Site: brandenburg
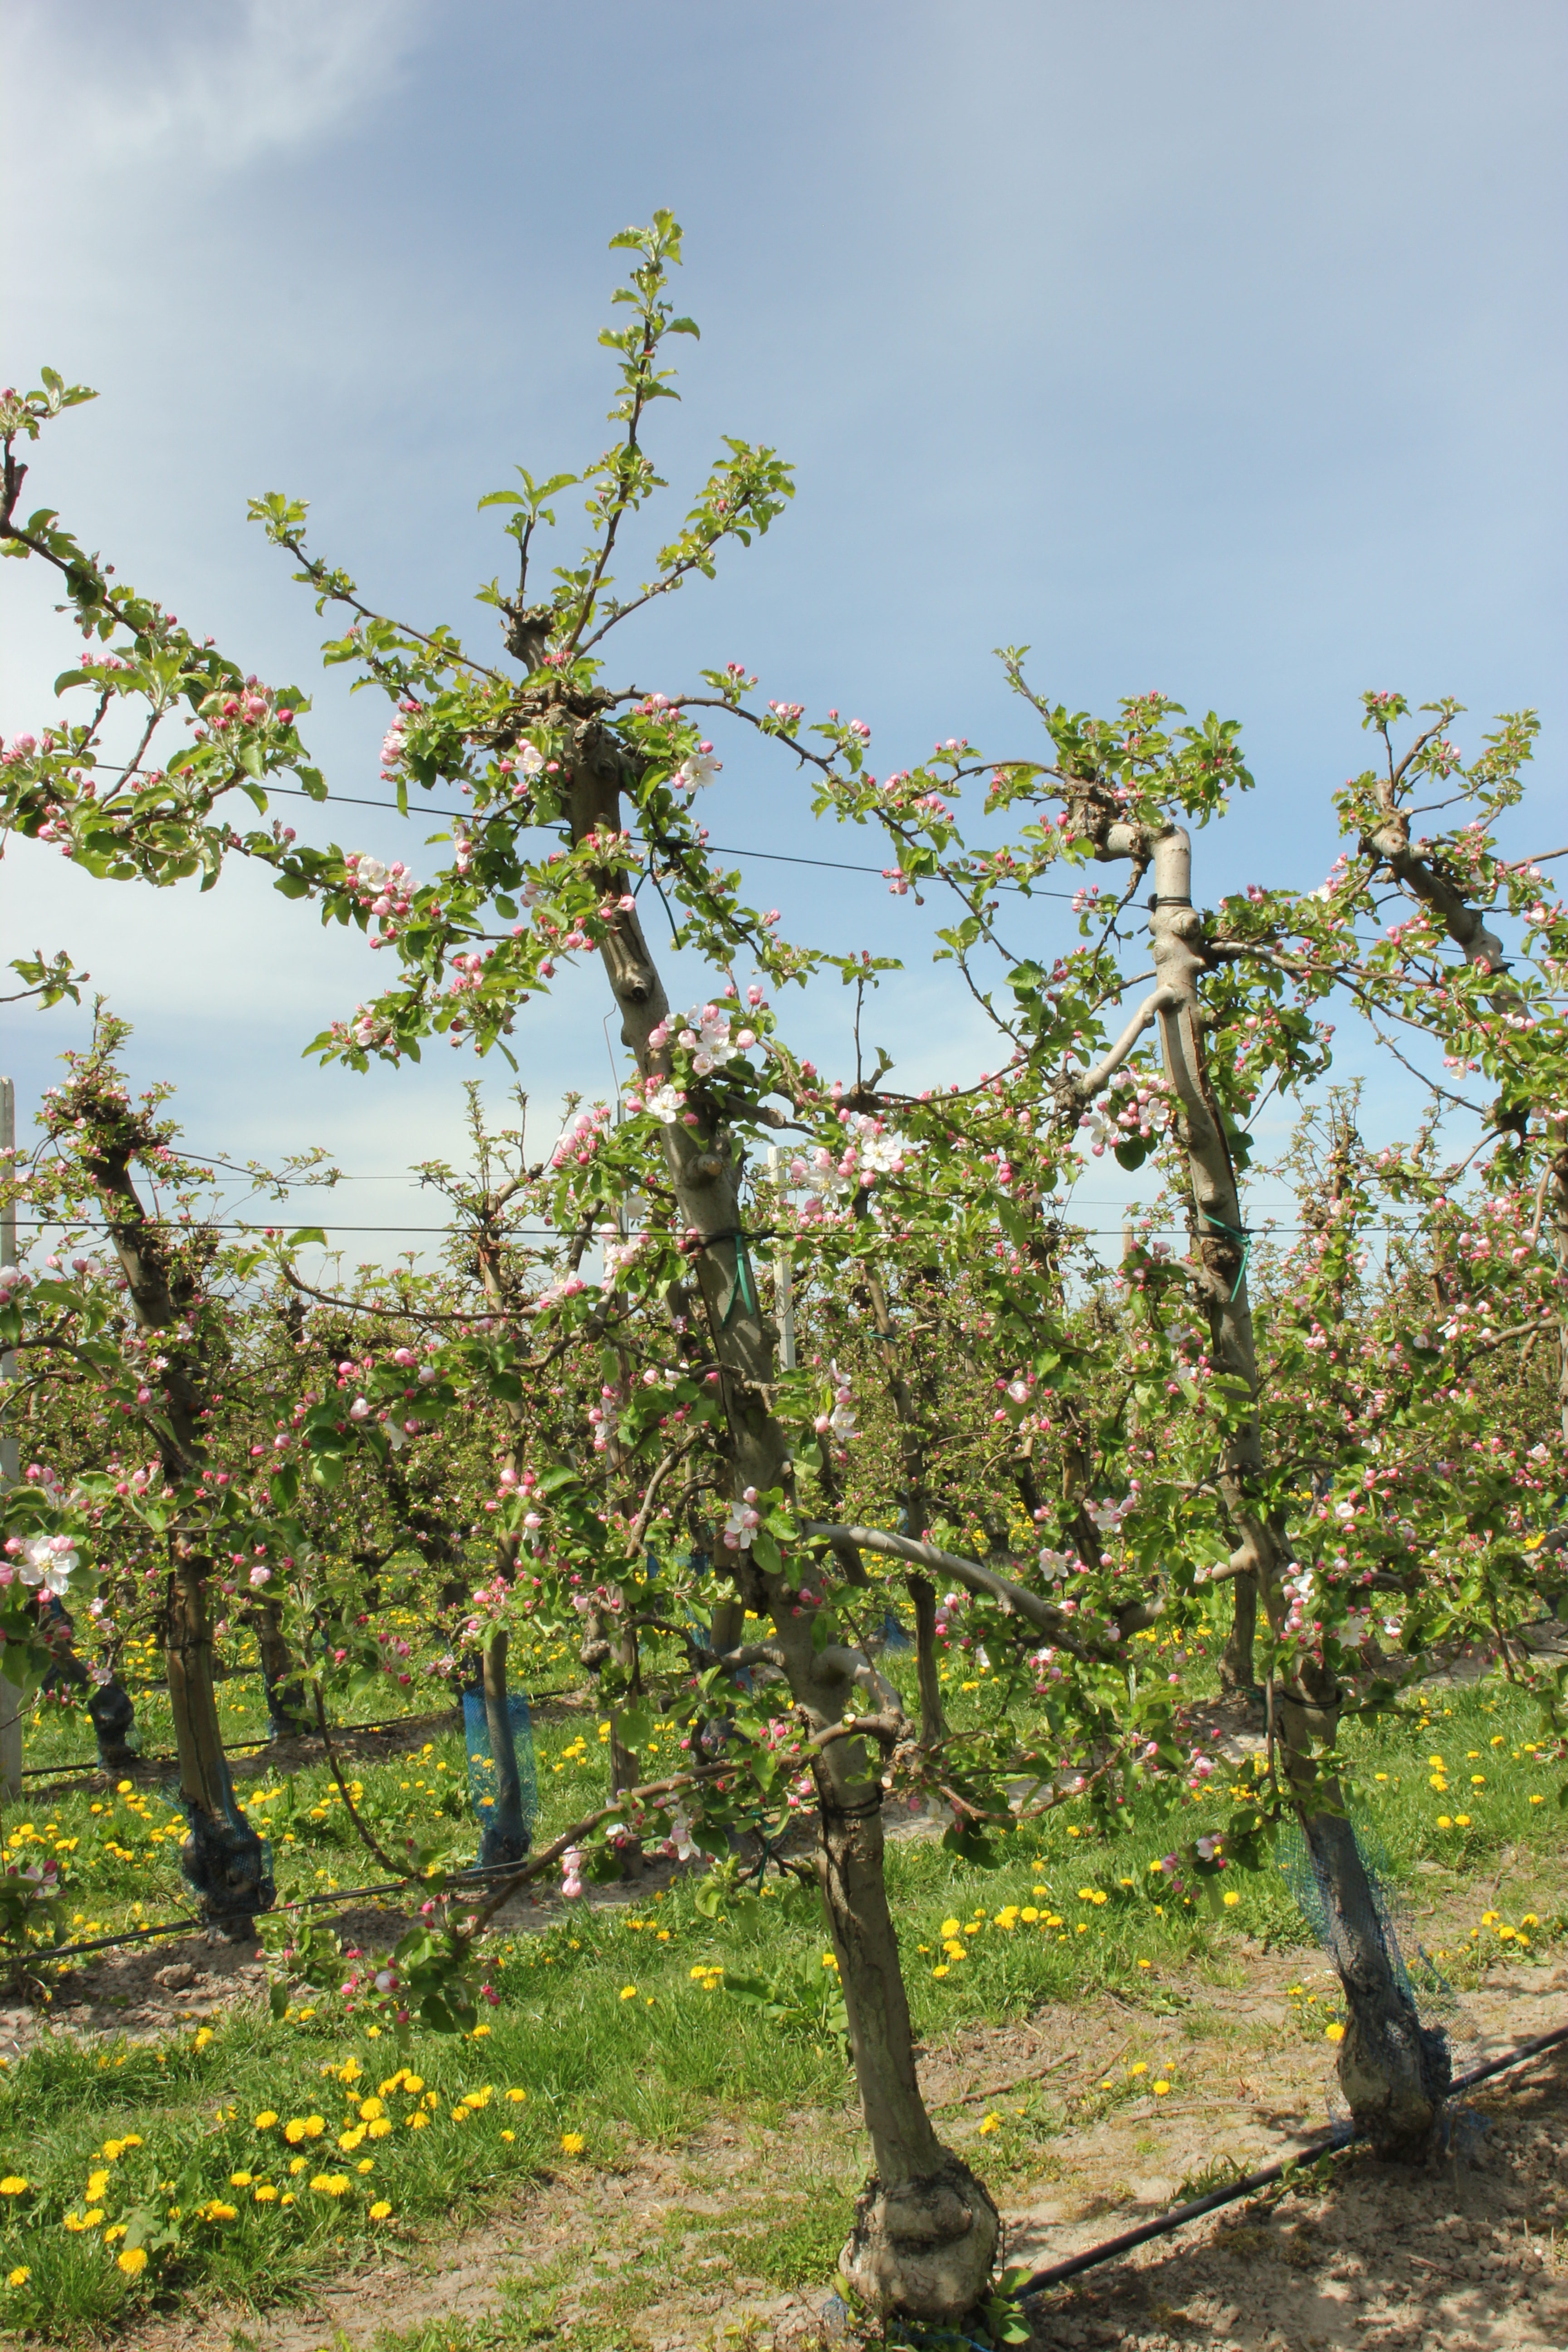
Growth stage (BBCH 57): Inflorescence emergence